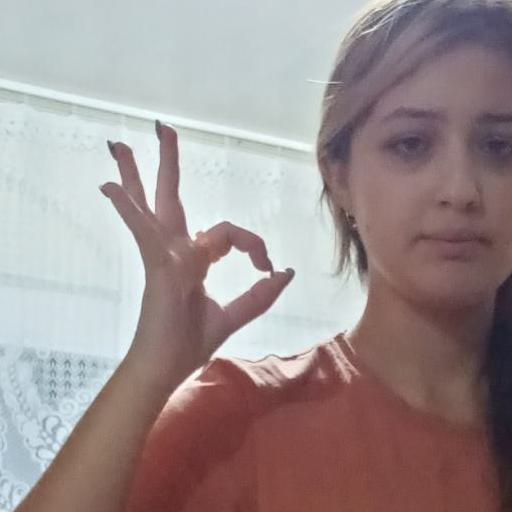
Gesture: ok